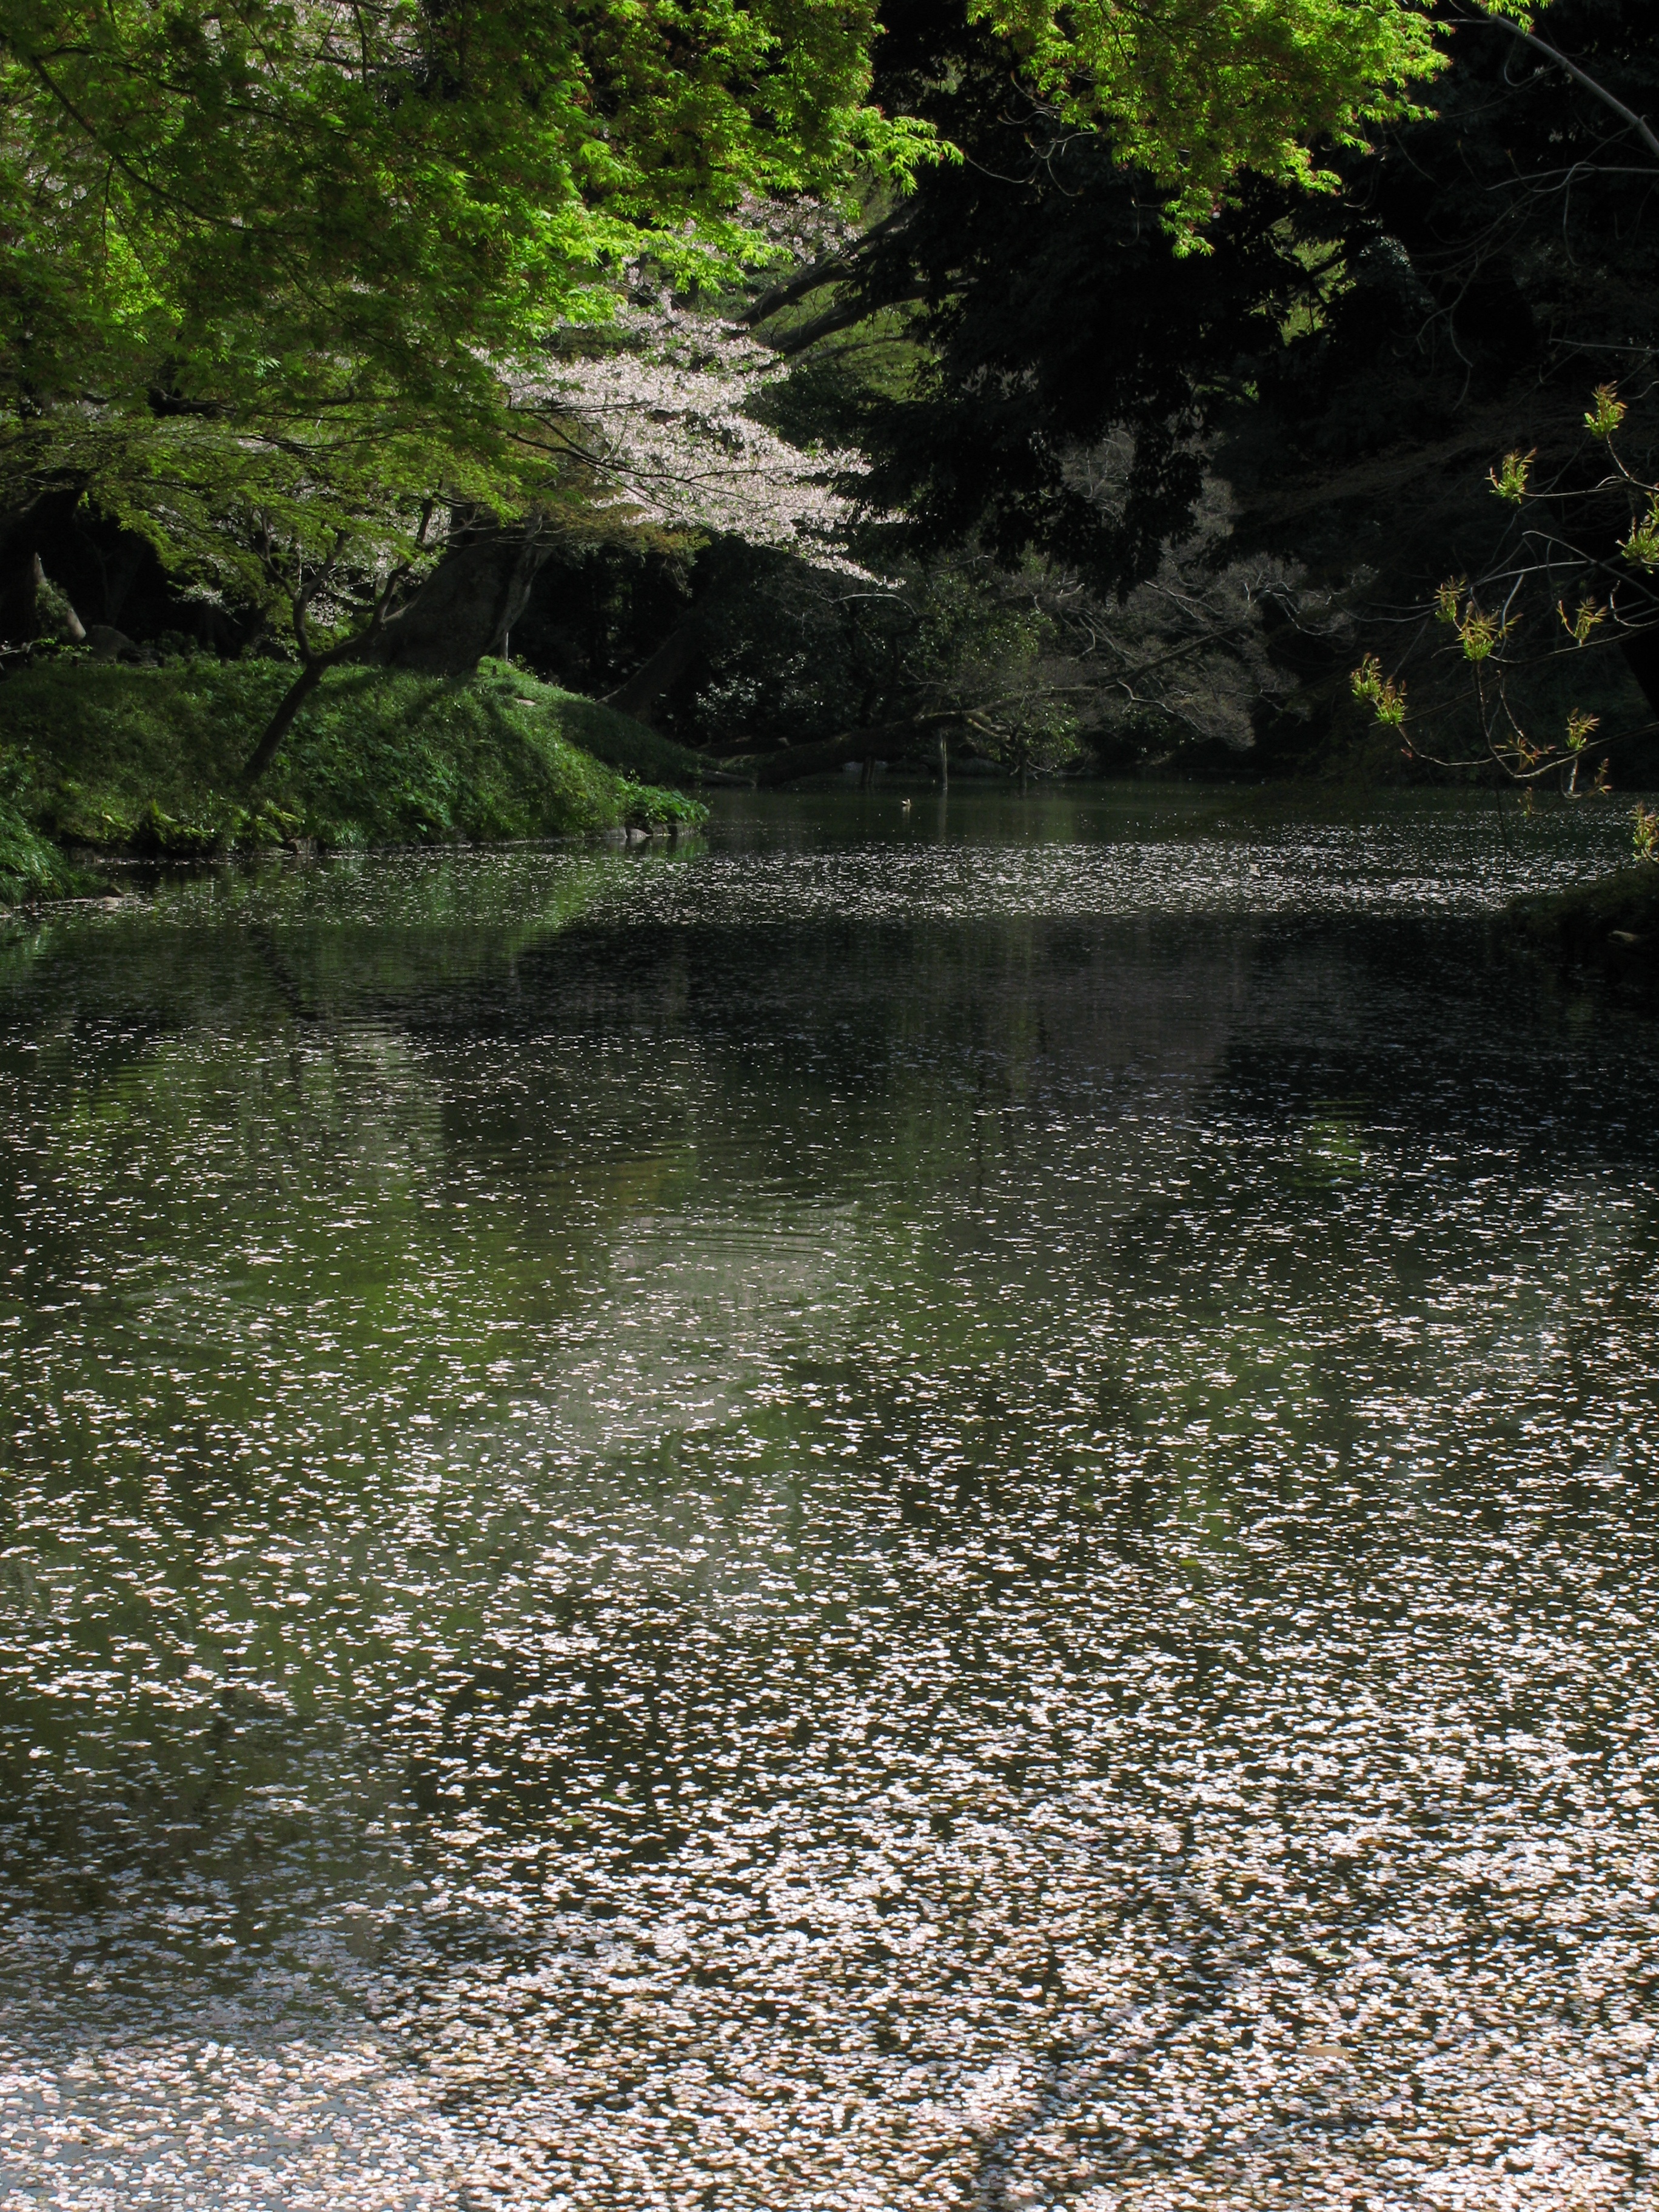
water, nature, forest, creek, blossom, flower, river, stream, high, body of water, cool image, sakura, hires, woodland, watercourse, cherry, hi, res, powershotg7, canong7